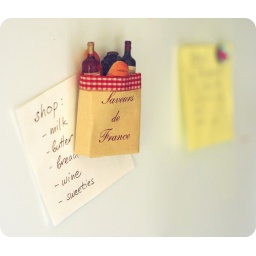
with bread, grapes and wine\\\ all this in paper bag